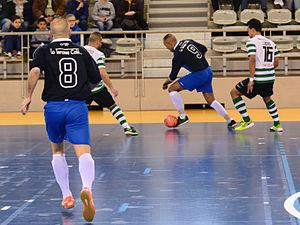
La Coupe de France de futsal 2014-2015 est la 21ᵉ édition de la compétition et se déroule en France entre septembre 2014 et la finale jouée le 13 juin 2015.